Phonurgia Nova

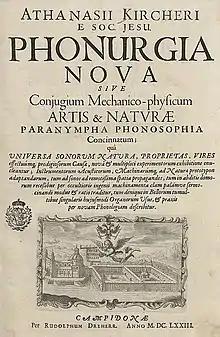
title page of "Phonurgia Nova"

Phonurgia Nova ("New Science of Sound Production") is a 1673 work by the Jesuit scholar Athanasius Kircher. It is notable for being the first book ever dedicated entirely to the science of acoustics, and for containing the earliest description of an aeolian harp. It was dedicated to the Holy Roman Emperor Leopold I and printed in Kempten by Rudoph Dreherr.